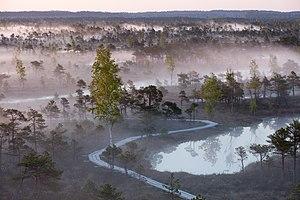
Le parc national de Ķemeri est un parc national situé en Lettonie. Il est notamment connu pour ses forêts et tourbières.